Education in Mauritius

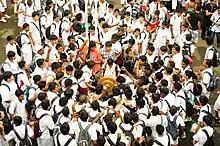
Laureate Celebration

This is followed by a two-year upper secondary education (Lower VI and Upper VI) ending with the Cambridge Higher School Certificate (HSC) that is the GCE 'A' Level. Students have to specialise in 3 main subjects and 2 subsidiary ones for the A Level examination. HSC Students have the option to compete and those with the best results win scholarship for their tertiary education. The O-Level and A-Level examinations are carried out by the University of Cambridge through University of Cambridge International Examinations, which devises the syllabus; prepares and prints the examinations papers and does the correction, in conjunction with the Mauritius Examinations Syndicate.